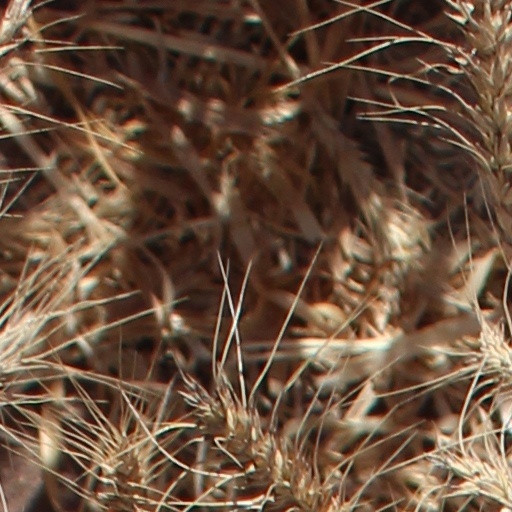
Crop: wheat